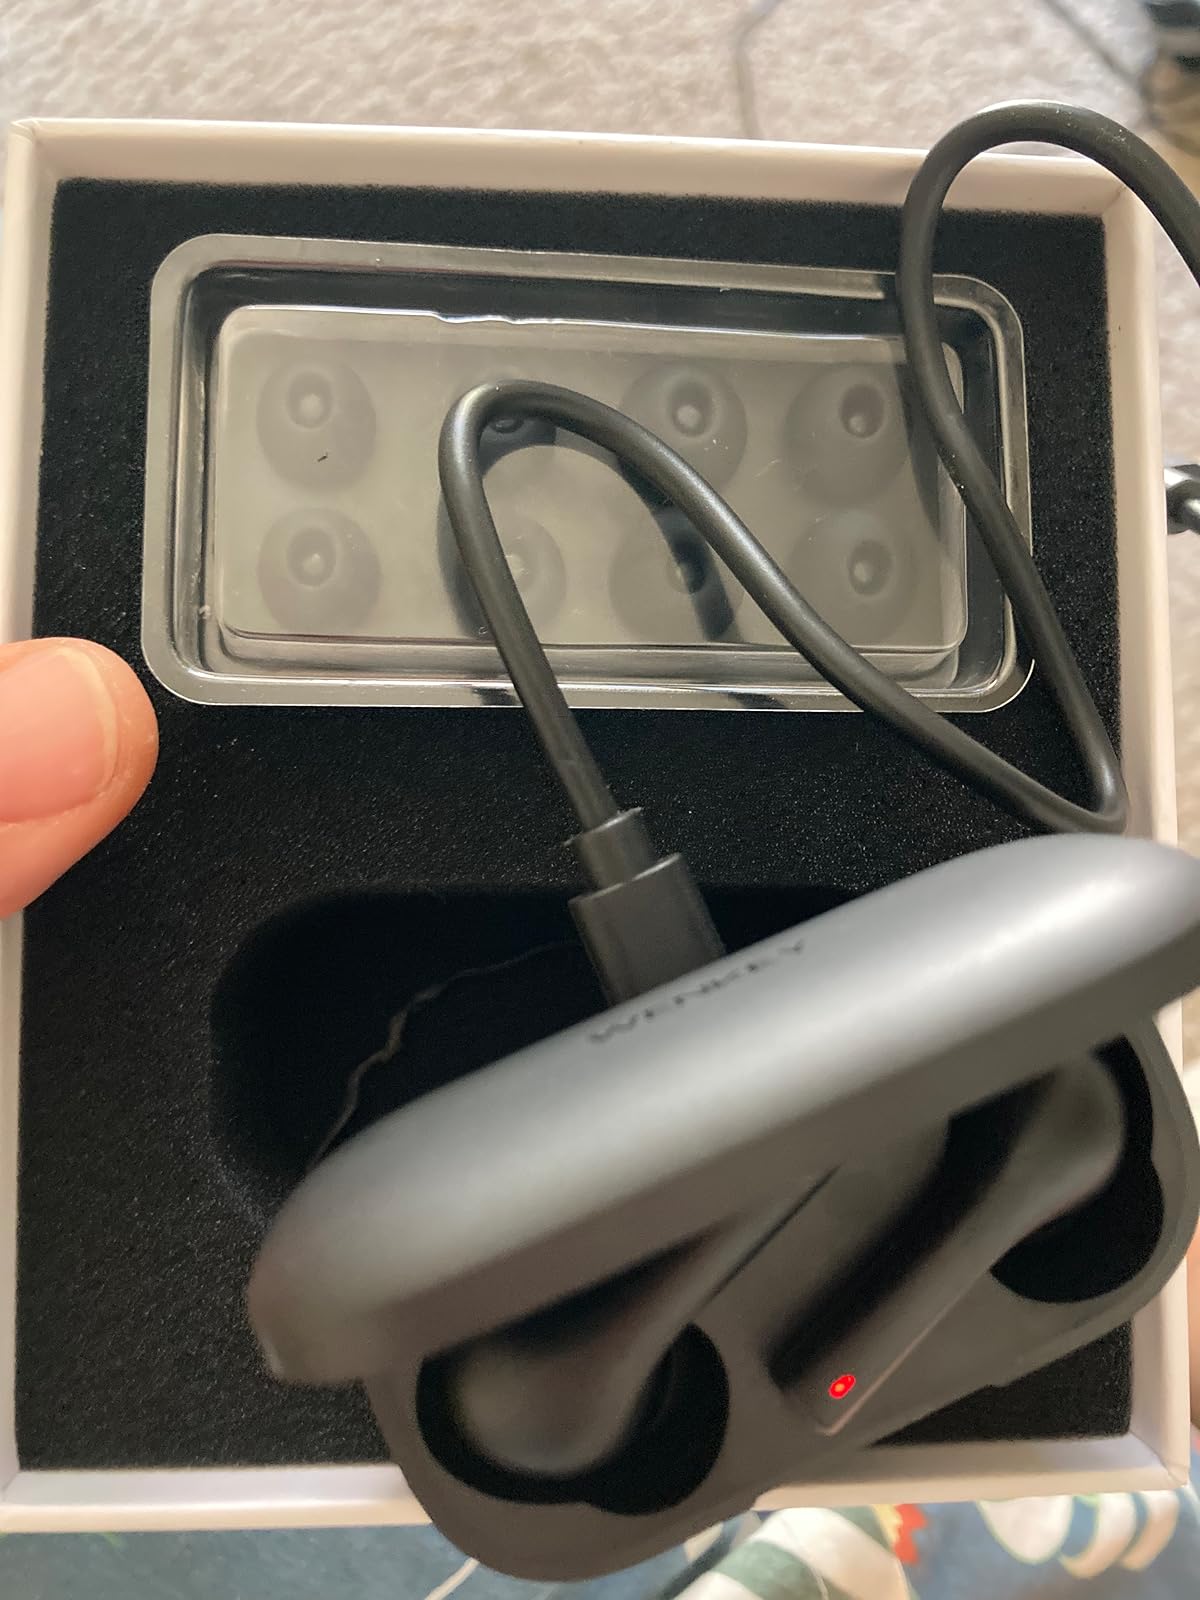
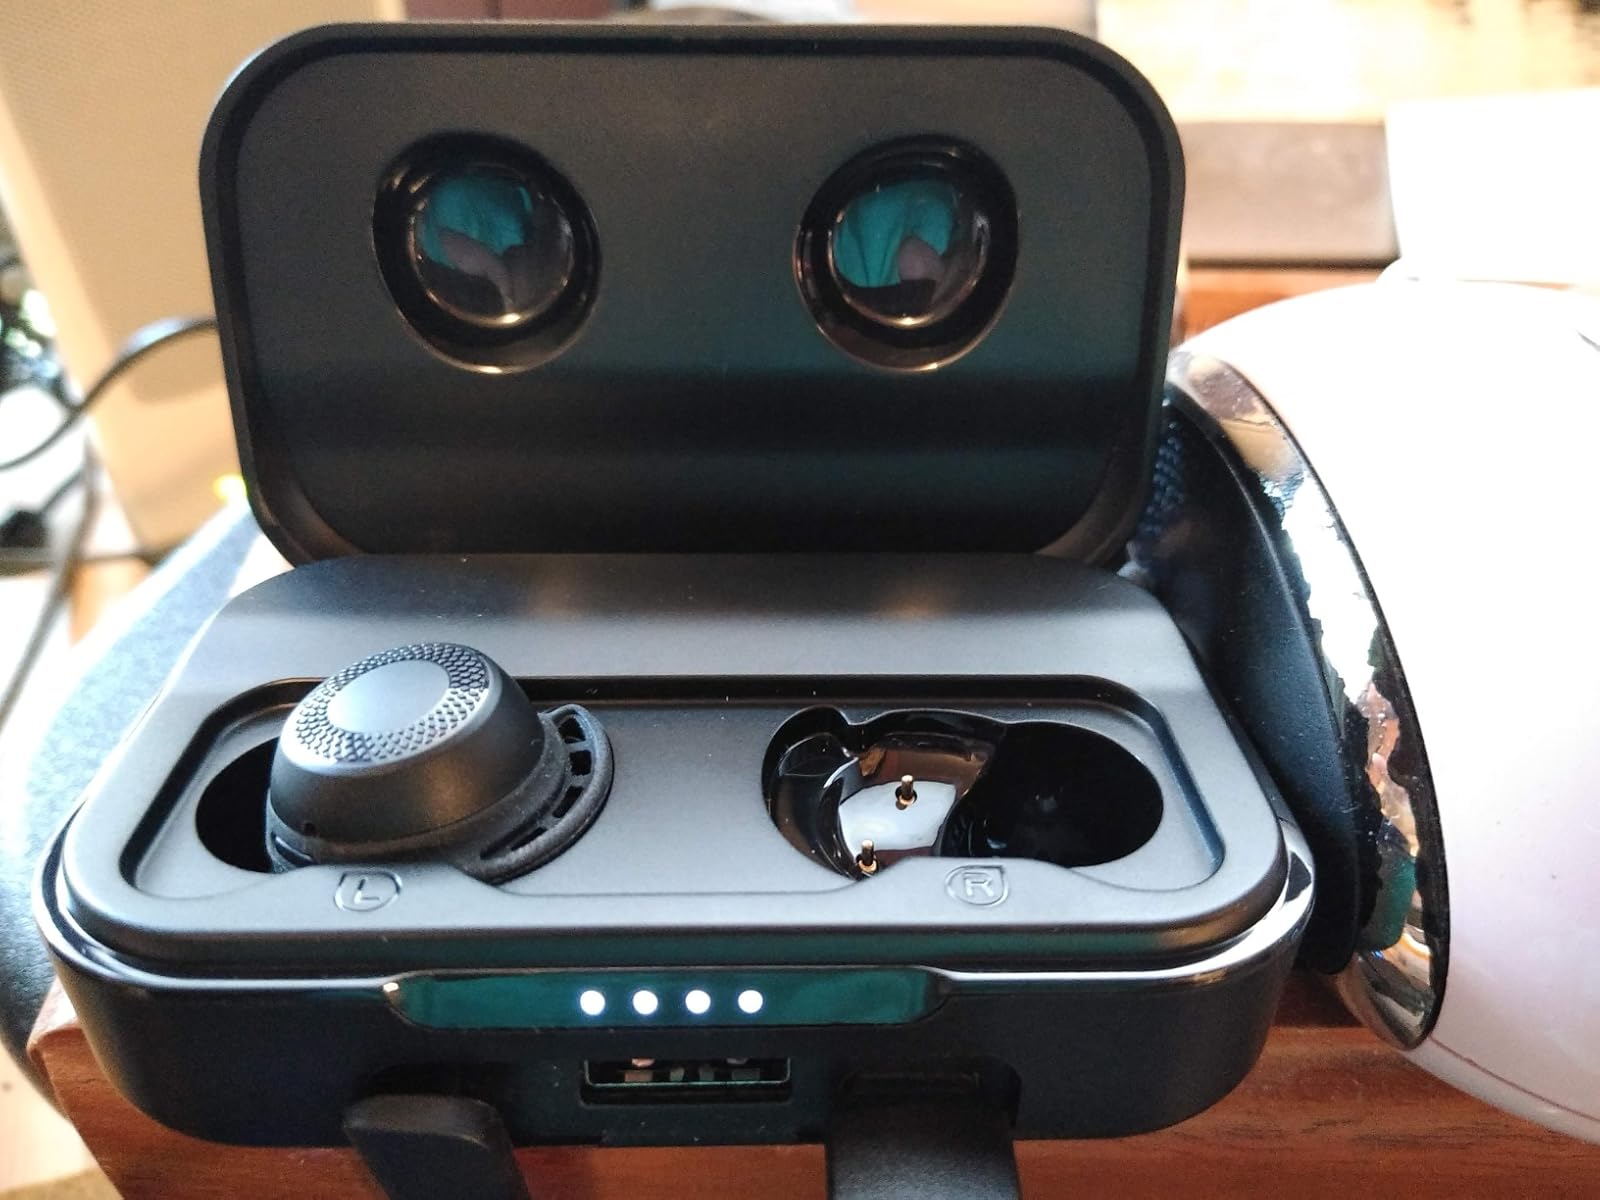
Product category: earbuds
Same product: no